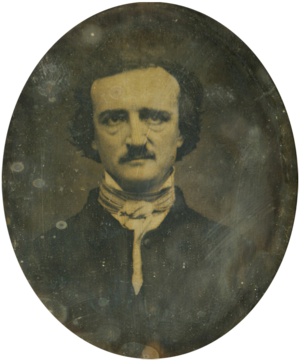
Le Turc mécanique ou l’automate joueur d'échecs est un célèbre canular construit à la fin du XVIIIᵉ siècle : il s’agissait d'un prétendu automate doté de la faculté de jouer aux échecs. Il a été partiellement détruit dans un incendie. De nos jours, une réplique a été créée : elle est contrôlée par un logiciel et joue réellement seule aux échecs.